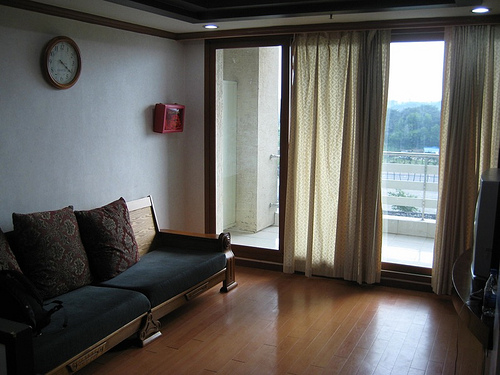
user: Given an image and a question. Answer the question in a short answer. Question: What room is this? Short Answer:
assistant: live room